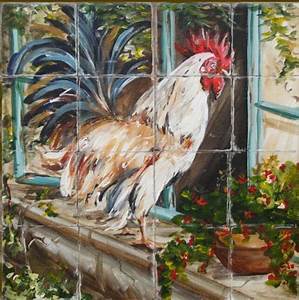
Label: gallina